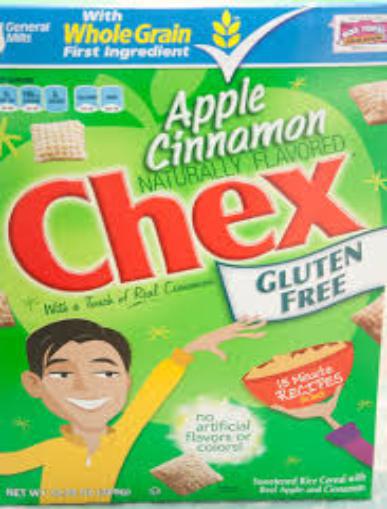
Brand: Apple Cinnamon Chex
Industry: Food